Catharism

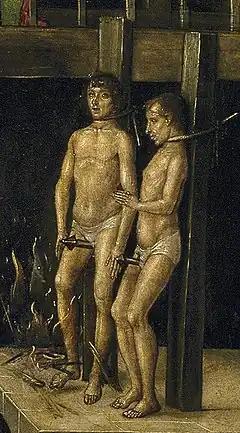
Condemned Cathars at an auto-da-fé, as depicted by the Spanish artist Pedro Berruguete

Catharism has been seen as giving women the greatest opportunities for independent action, since women were found as being believers as well as Perfecti, who were able to administer the sacrament of the "consolamentum".